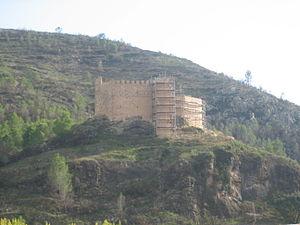
Gaibiel est une commune d'Espagne de la province de Castellón dans la Communauté valencienne. Elle est située dans la comarque de l'Alto Palancia et dans la zone à prédominance linguistique castillane.